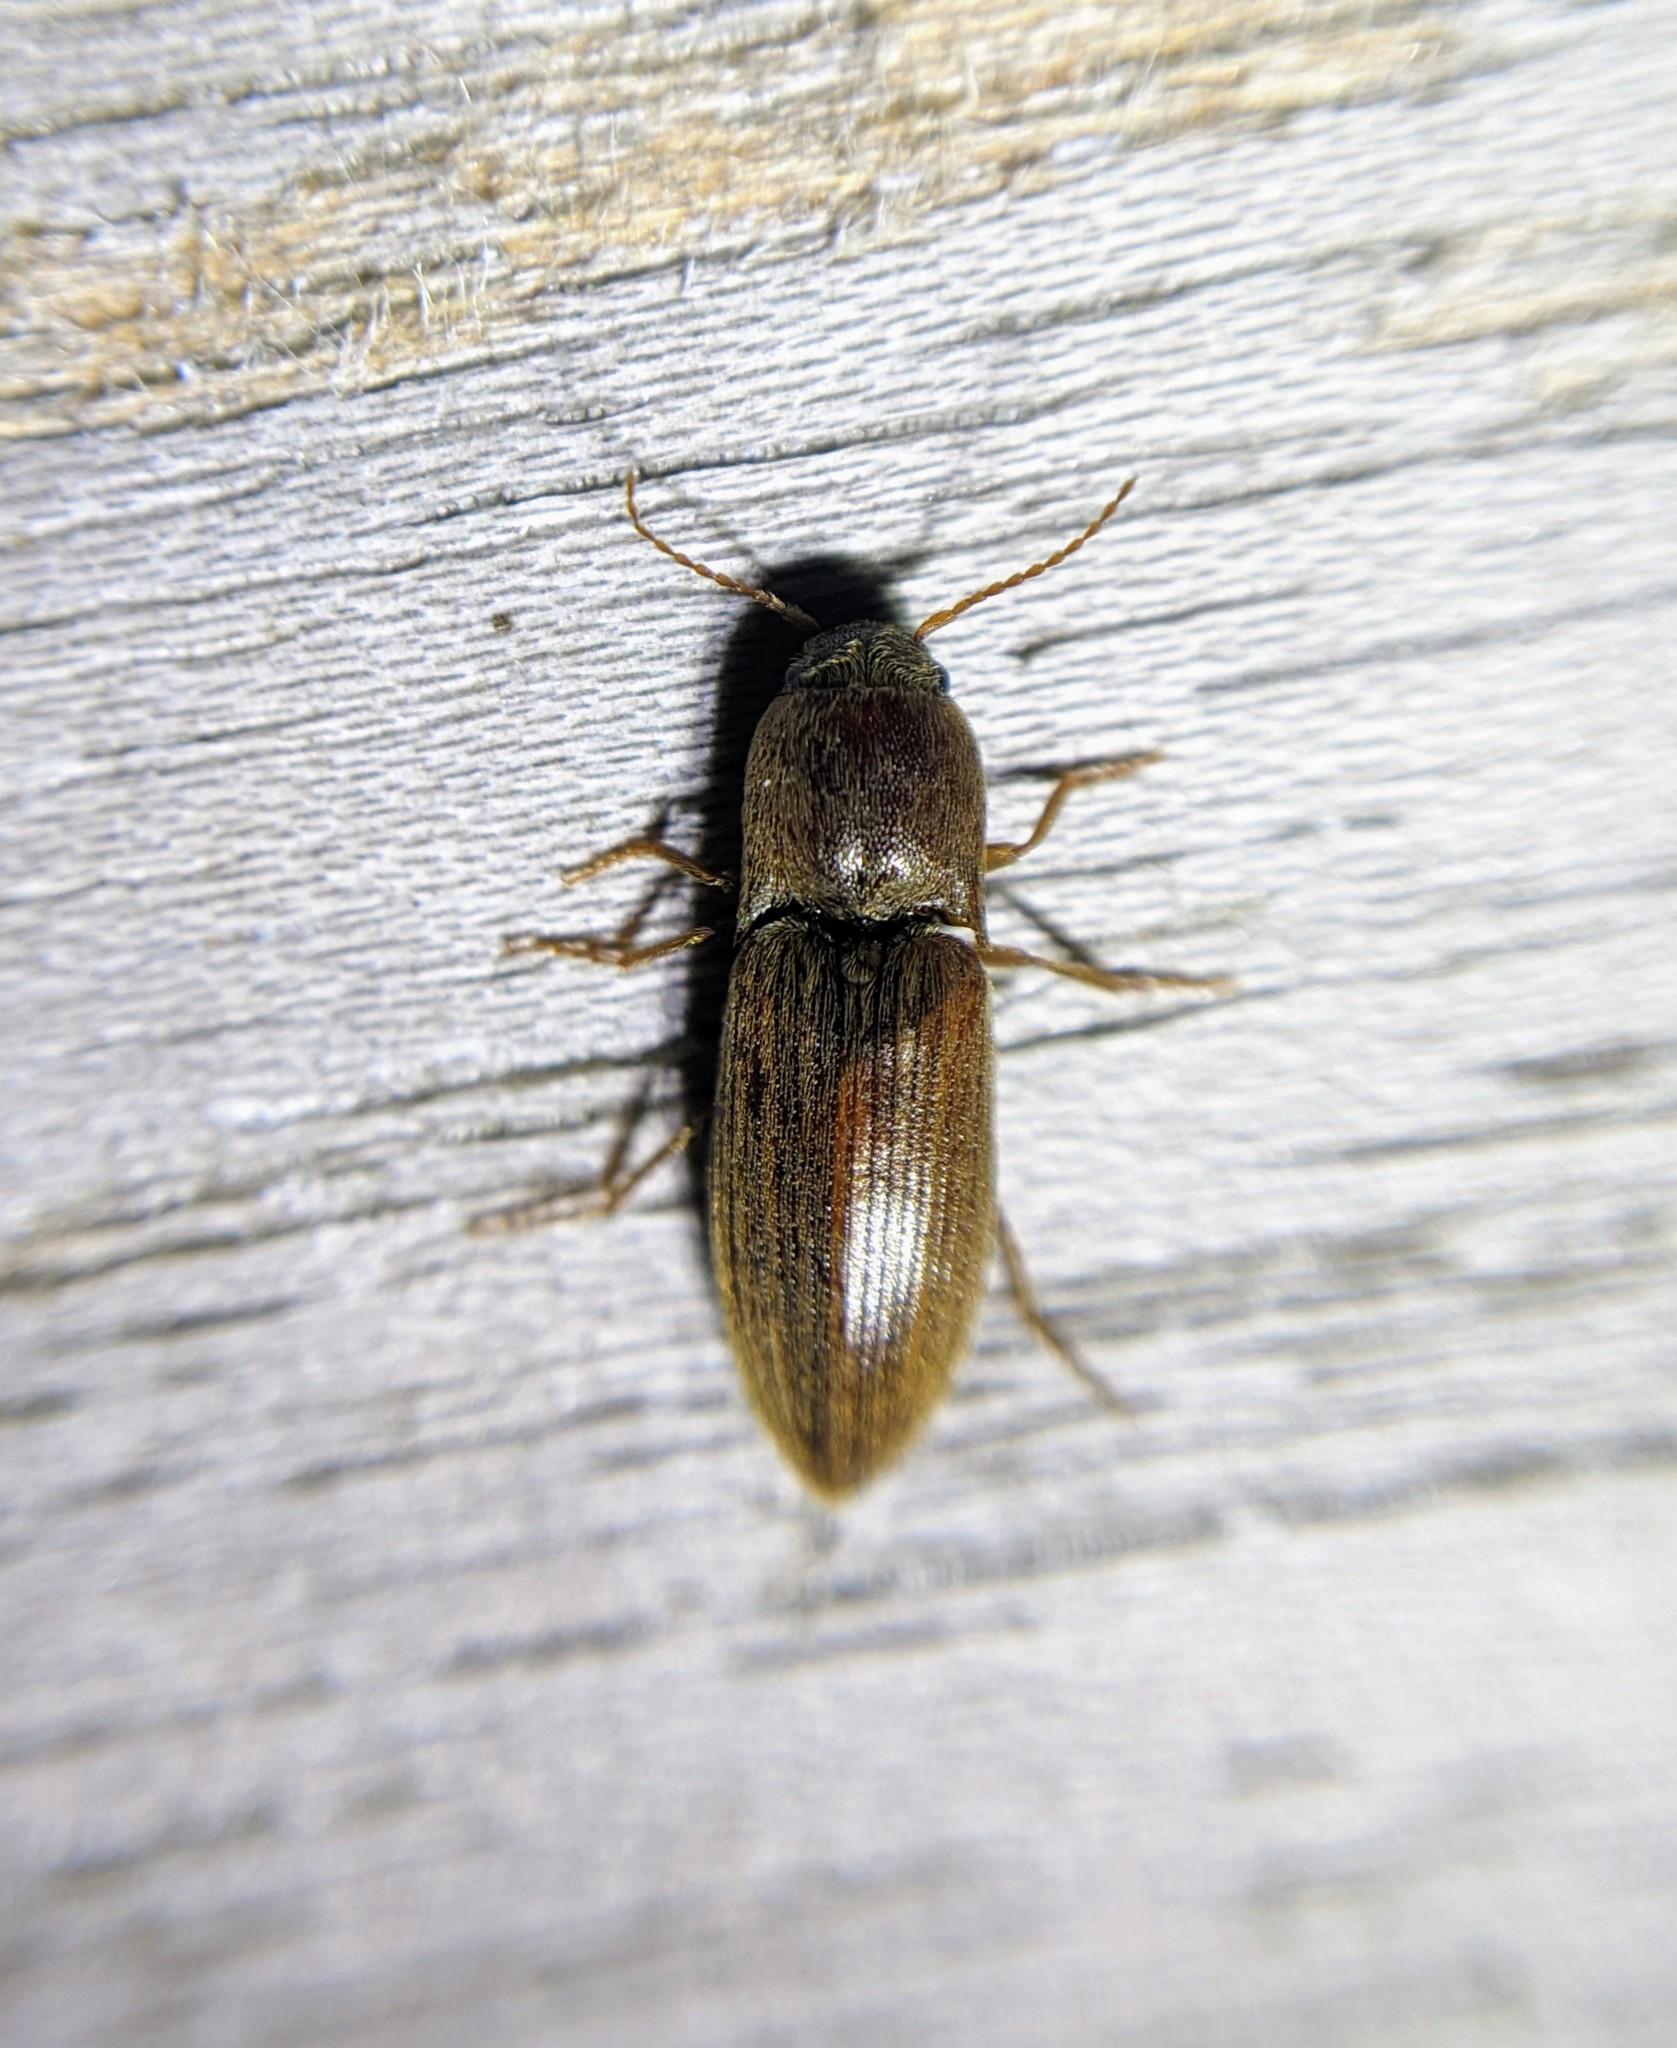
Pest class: clickbeetles_wireworms